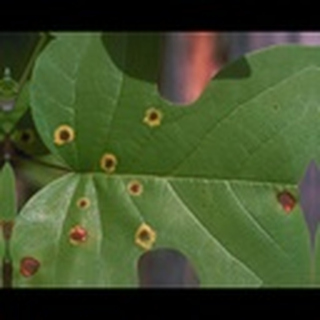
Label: cotton_target_spot